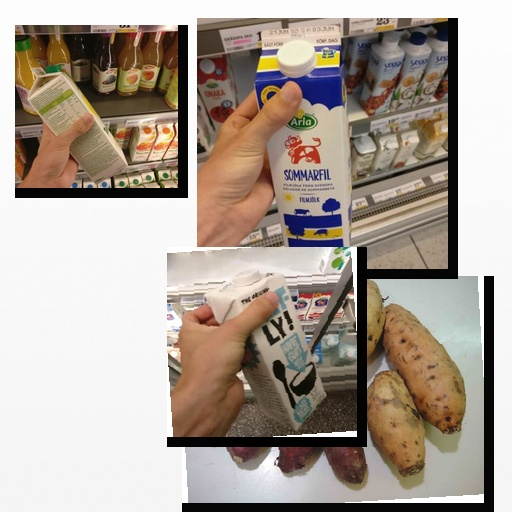
Food items: oatghurt, sweet_potato, golden_grapefruit_juice, sour_milk